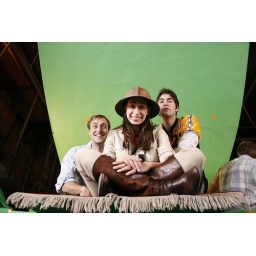
An example of some green screen work I've done in the past.